Fairchild F-11 Husky

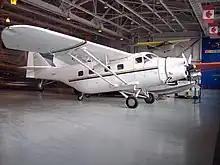
Fairchild F-11-2 on display at the Western Canada Aviation Museum, Winnipeg, Manitoba c. 2007

The Fairchild Husky was used in a variety of bush operations, usually operating from either skis or floats. The Manitoba Government Air Services (which had three), Sherritt Gordon Mines, Austin Airways, Nickel Belt Airways and other air carriers purchased the type. Operators buying the Husky secondhand included Harrison Airways based at Vancouver BC.